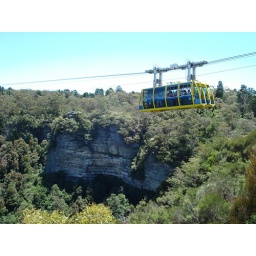
Rope car in Blue mountain